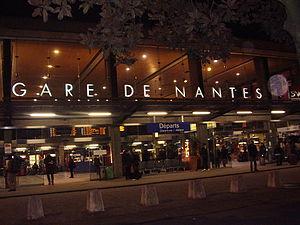
Nantes est une commune de l'ouest de la France, située au sud du Massif armoricain, qui s'étend sur les rives de la Loire, à 50 km de l'océan Atlantique.